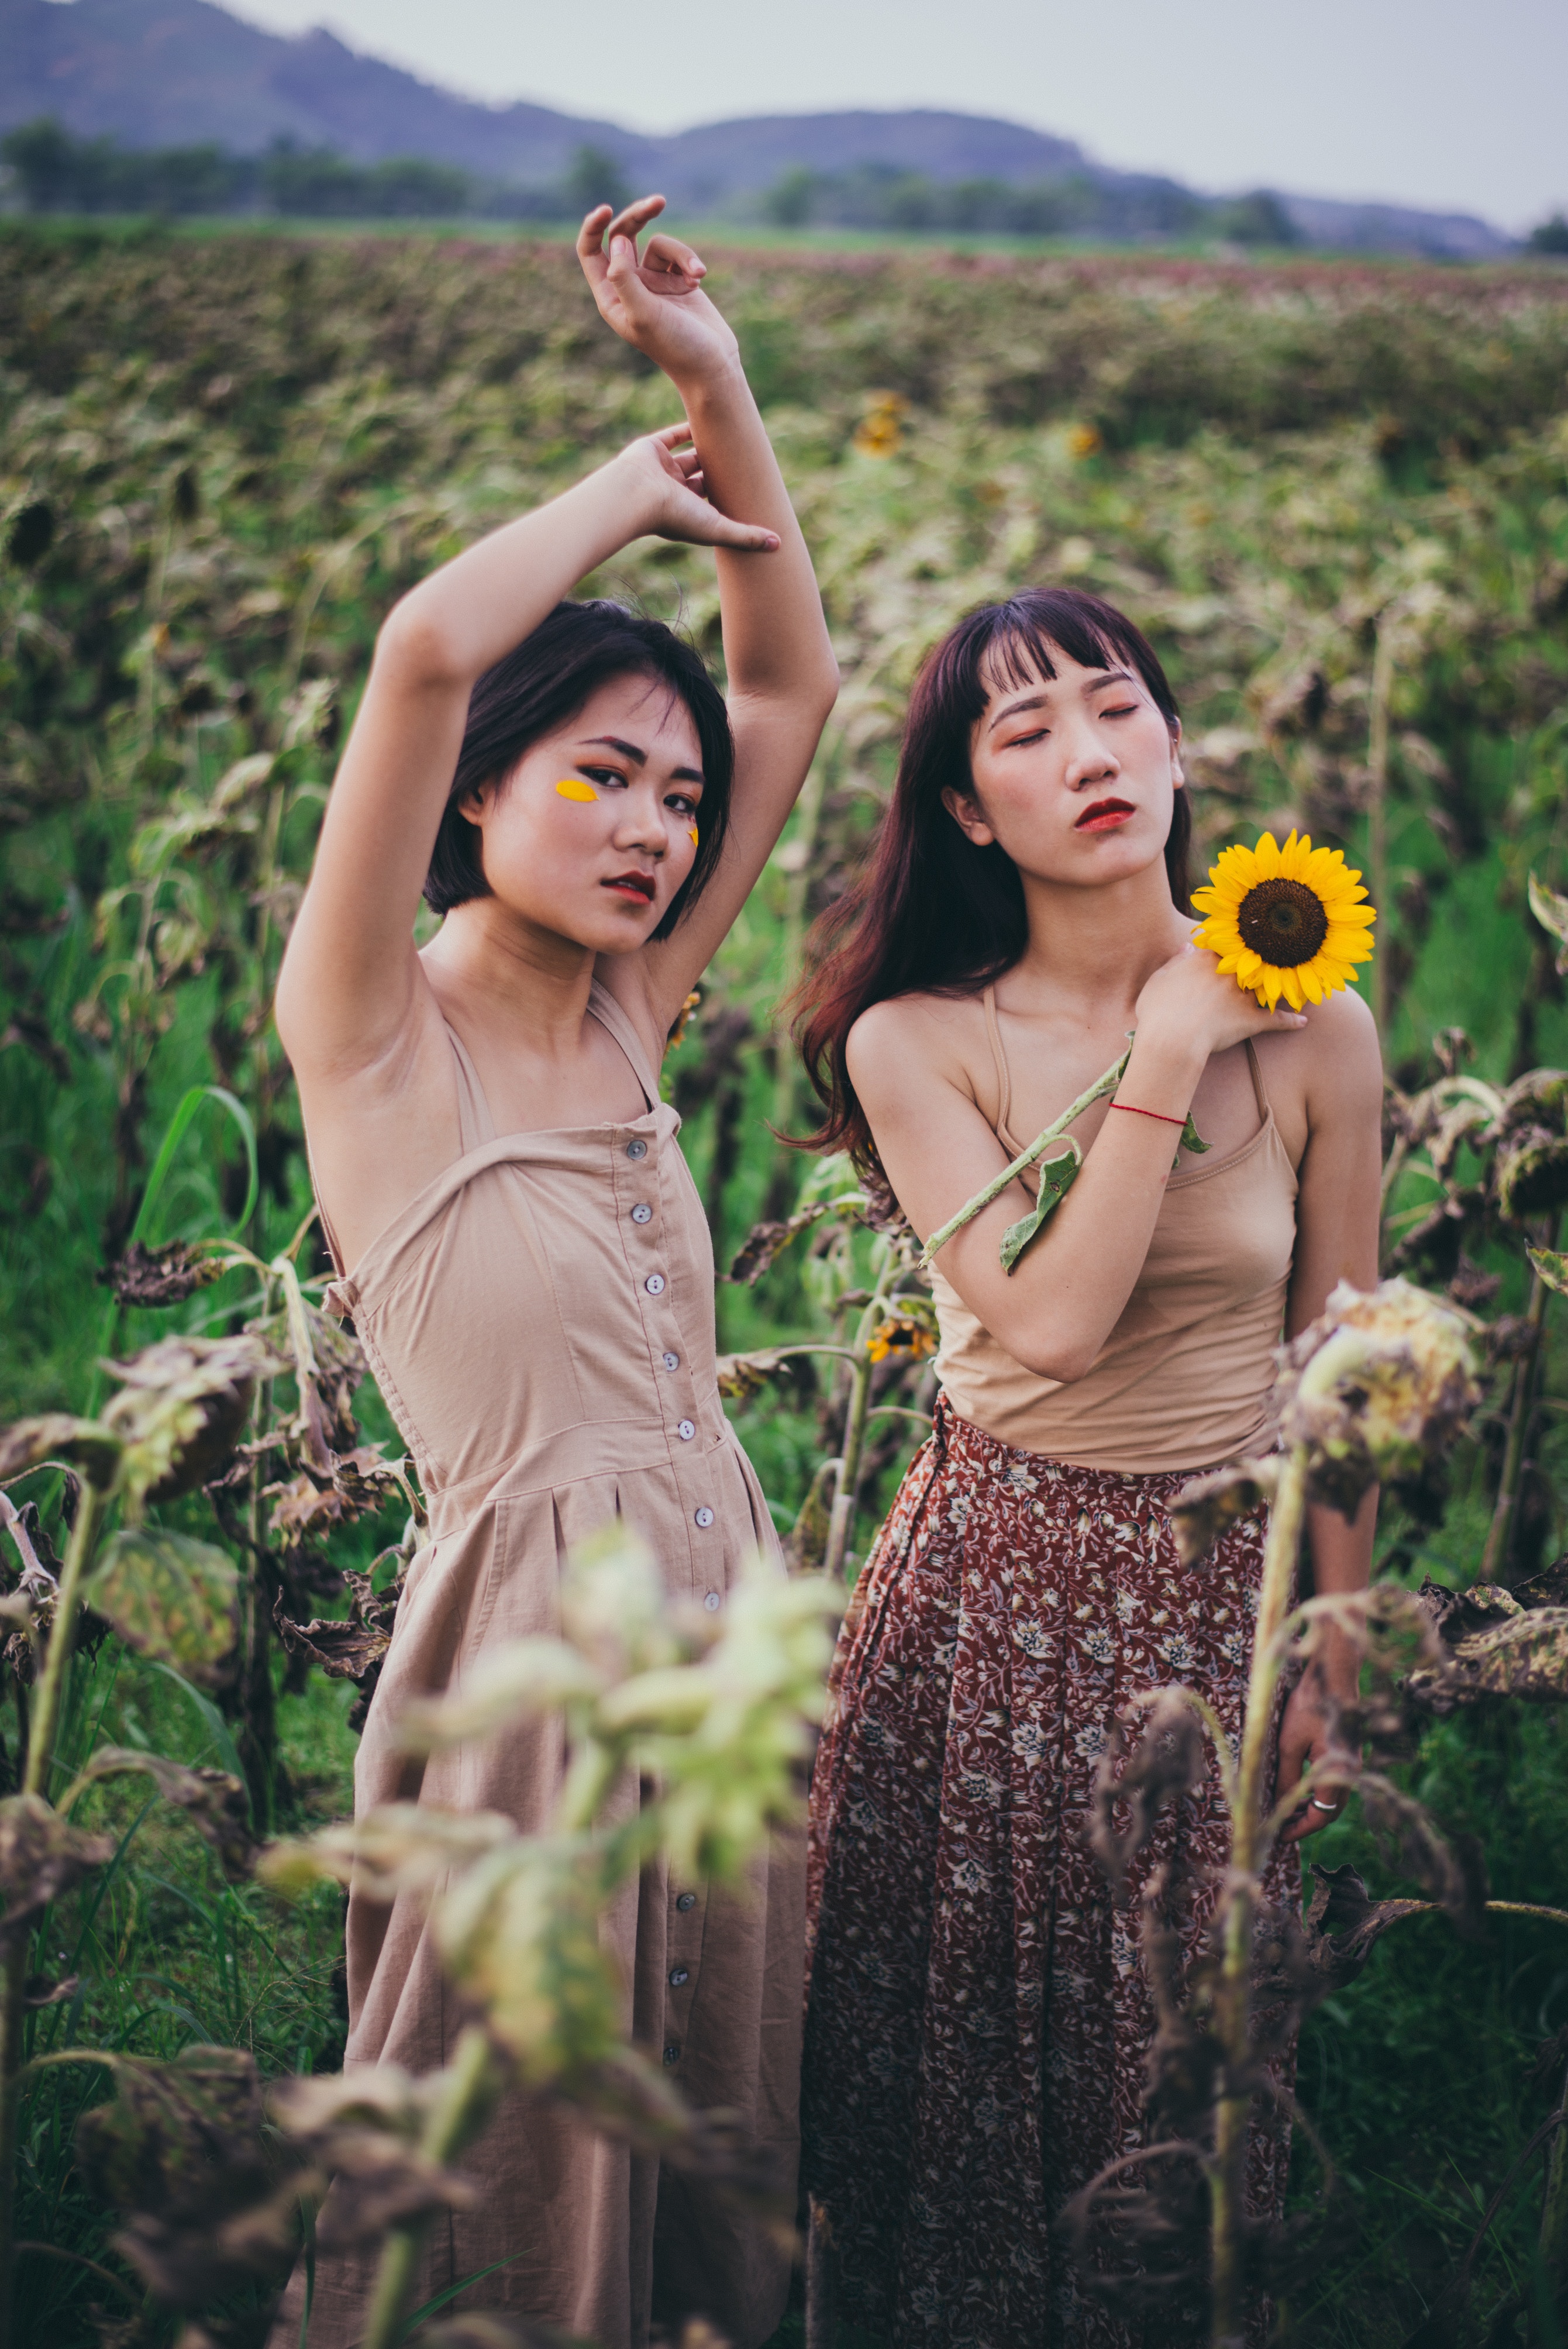
People in nature, nature, photograph, yellow, beauty, sunflower, dress, grass, fashion, photo shoot, photography, happy, smile, grass family, plant, flower, summer, wildflower, grassland, model, meadow, field, long hair, fawn, brown hair, forest, gesture